Interventional magnetic resonance imaging

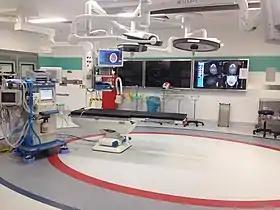
The iMRI suite at The Canberra Hospital.

The non-magnetic environment required by the scanner and the strong magnetic radiofrequency and quasi-static fields generated by the scanner hardware requires the use of specialized instruments. For example, the use of non-magnetic (e.g. Titanium) surgical instruments and MR compatible patient surveillance accessories in addition to the MRI scanner itself increases the cost of IMRI. Often required is the use of an "open bore" magnet, which permits the operating staff better access to patients during the operation. Such open bore magnets are often lower field magnets, typically in the 0.2 tesla range, which decreases their sensitivity and temporal efficiency but also decreases the radio frequency power potentially absorbed by the patient during a protracted operation. Higher field magnet systems are beginning to be deployed in intraoperative imaging suites, which can combine high-field MRI with a surgical suite and even CT in a series of interconnected rooms. Specialty high-field interventional MR devices, such as the IMRIS system, can actually bring a high-field magnet to the patient within the operating theatre, permitting the use of standard surgical tools while the magnet is in an adjoining space.